Alec MacDonald

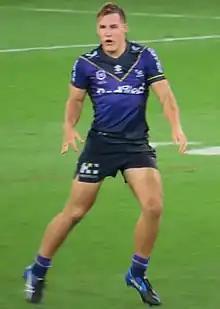
MacDonald playing for Melbourne Storm

MacDonald signed with Melbourne on a train and trial contract ahead of the 2022 NRL season, earning a full-time contract to stay with the club for the 2022 Melbourne Storm season. He made his debut in round 1 of the 2022 NRL season for Melbourne Storm against Wests Tigers (player cap 221). While with Melbourne, MacDonald also played for Storm feeder club Brisbane Tigers, making his first appearance for the Tigers on 24 April 2022 during the 2022 Queensland Cup season.